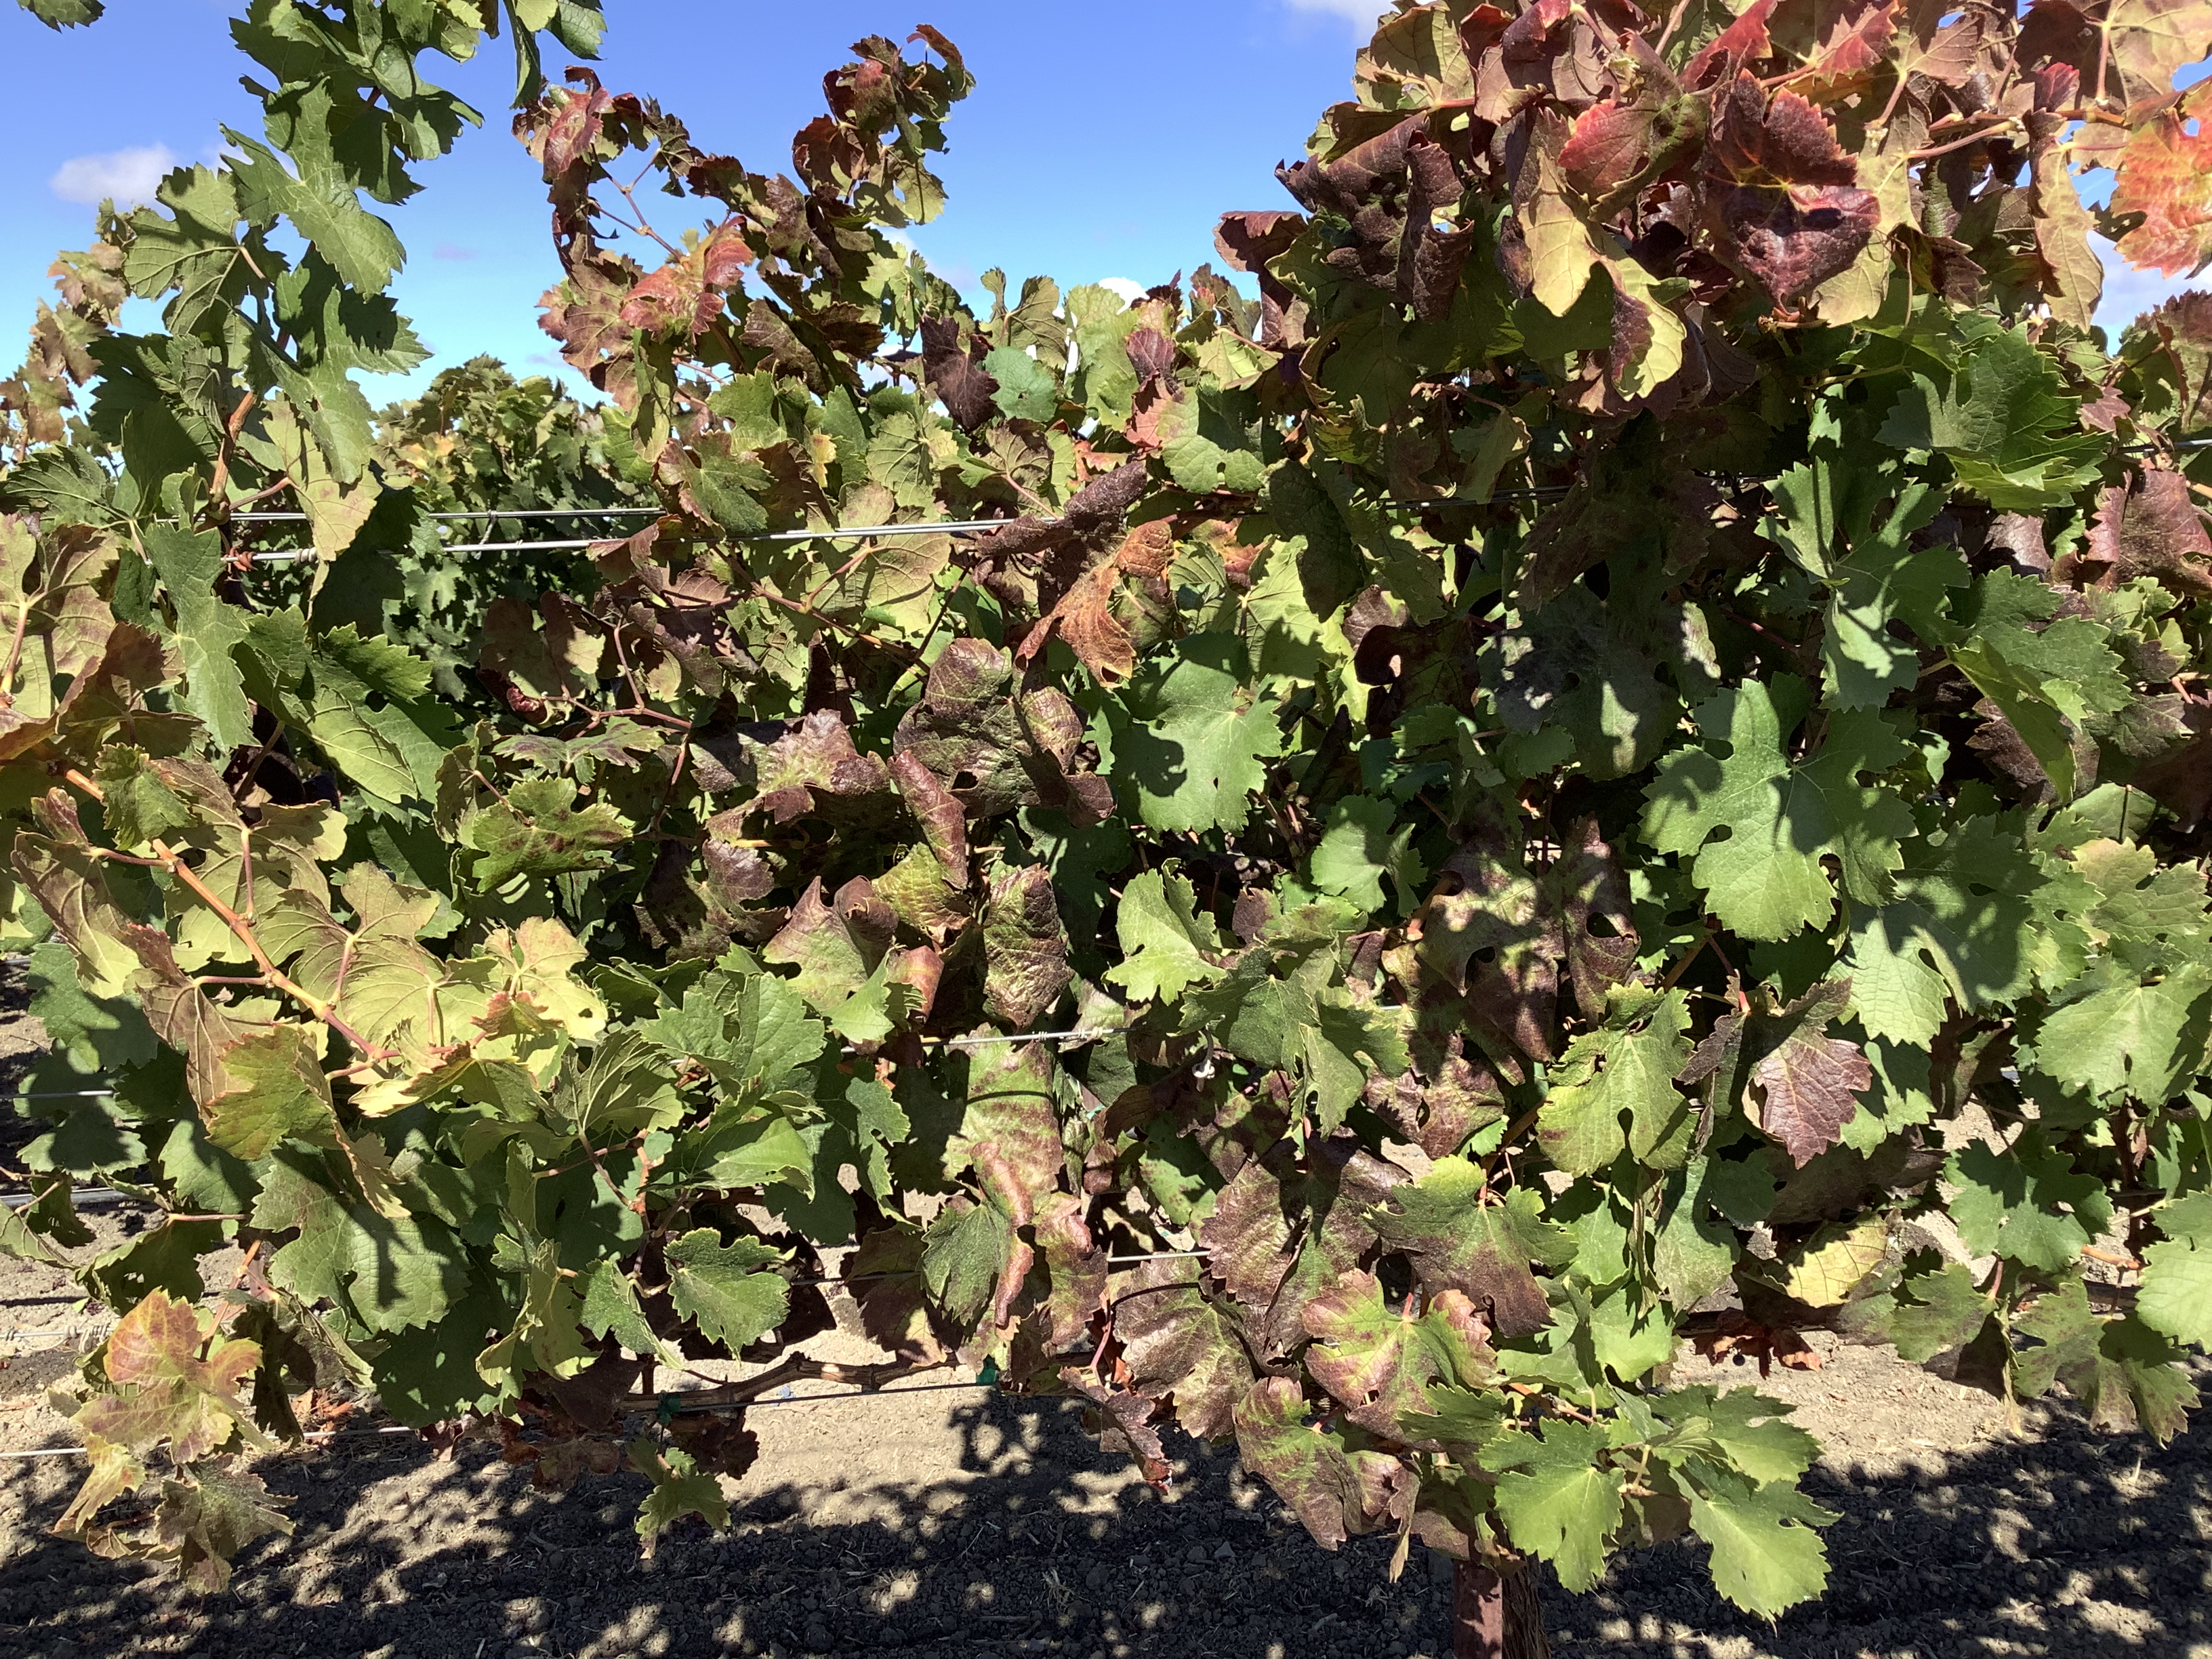
Label: Red Blotch